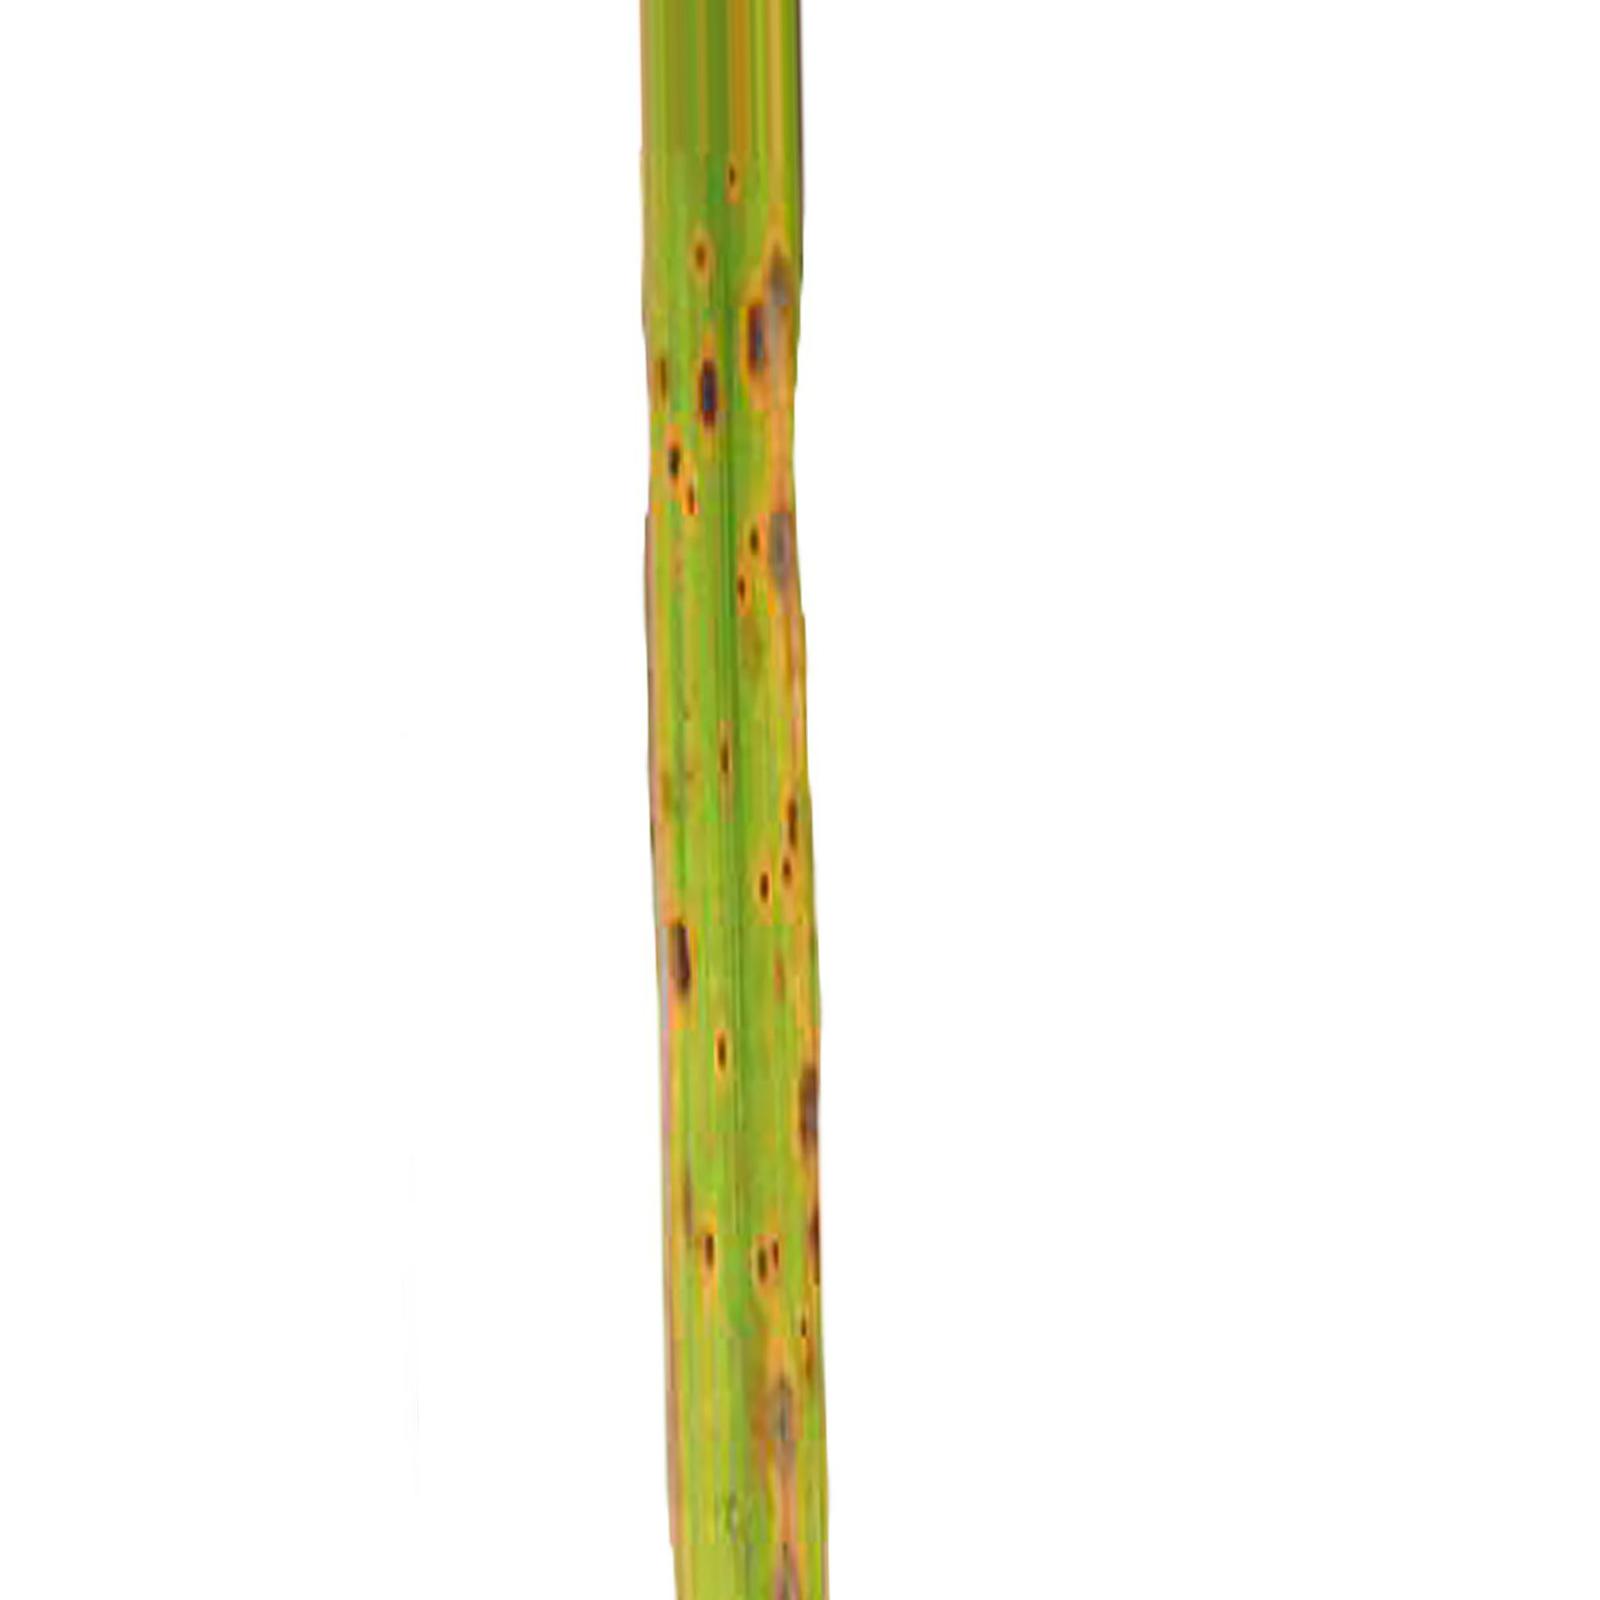
Nhãn: Bệnh Đốm Nâu ( Brown spot )